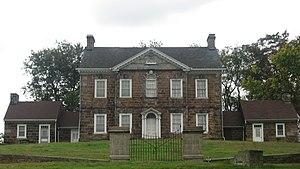
Dunbar Township est un township situé au centre du comté de Fayette, en Pennsylvanie, aux États-Unis. En 2010, il comptait une population de 7 126 habitants.